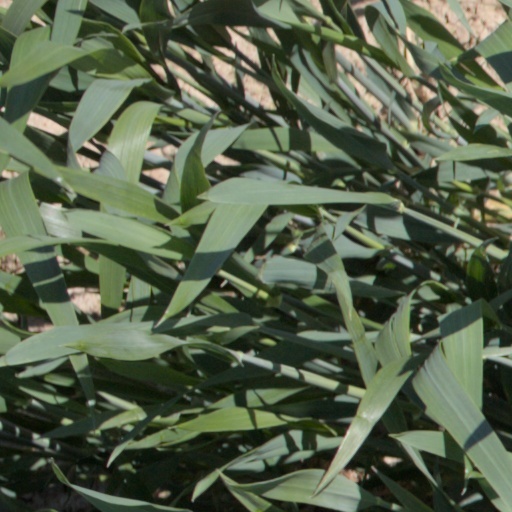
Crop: wheat